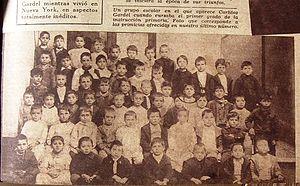
Carlos Gardel, né Charles Romuald Gardès à Toulouse en France le 11 décembre 1890 ou à Tacuarembó et mort le 24 juin 1935 dans un accident d'avion près de Medellin en Colombie, est un chanteur-compositeur de tango, et un acteur. Il est considéré comme la figure la plus importante du tango de la première moitié du XXᵉ siècle. Son œuvre et sa voix sont classées Mémoire du monde de l'UNESCO depuis 2003.